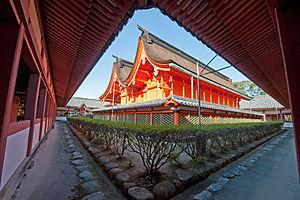
Le Hachiman-zukuri est un style architectural japonais traditionnel utilisé dans les sanctuaires dédiés à Hachiman et dans lequel deux structures parallèles avec des toits à pignons sont reliées entre elles sur le côté non-pignon, formant un bâtiment qui, lorsqu'il est vu de côté, donne l'impression d'être double. La structure du devant est appelée gaiden, celle de l'arrière naiden, et ensemble elles forment le honden. Le honden lui-même est entièrement entouré par un couloir couvert semblable à celui d'un cloître appelé kairō. L'accès est rendu possible par une porte appelée rōmon.